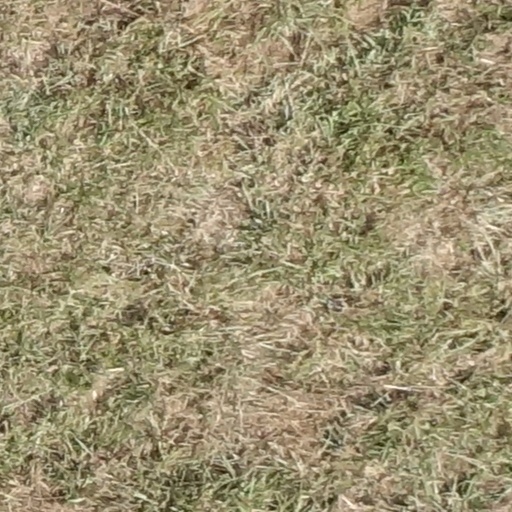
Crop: sorghum